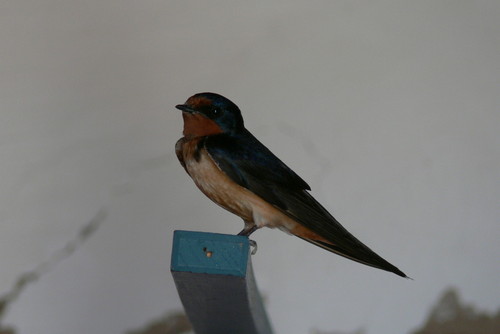
this bird has a black beak, black eyes, red face white breast with other feathers being dark.
this is a bird with a white belly, black back and a red head.
the small bird has a short bill, black wingbars, white chest, and a gold throat.
this is a small bird with a light brown chest and dark brow face but the rest of his body is blacka bird with a white belly, blue wings, and red throat.
this bird has wings that are black and has a white belly
this bird has wings that are black and has a white bellythe bird is multicolored and it has a small beak.
this bird has glossy black body with brown markings on hits face, throat, and tail.
a small bird, with a white belly, black back and wings, with a red throat.
Species: Barn Swallow